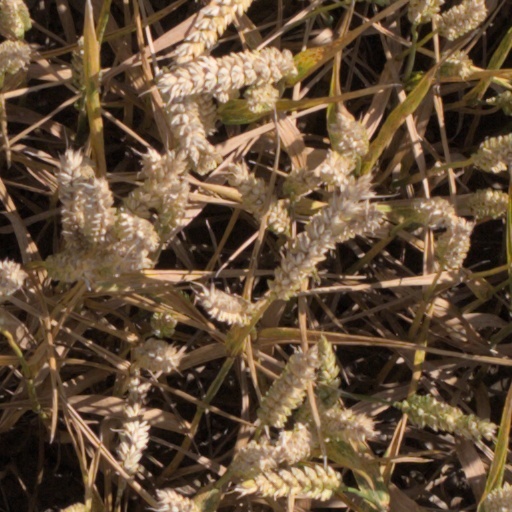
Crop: wheat